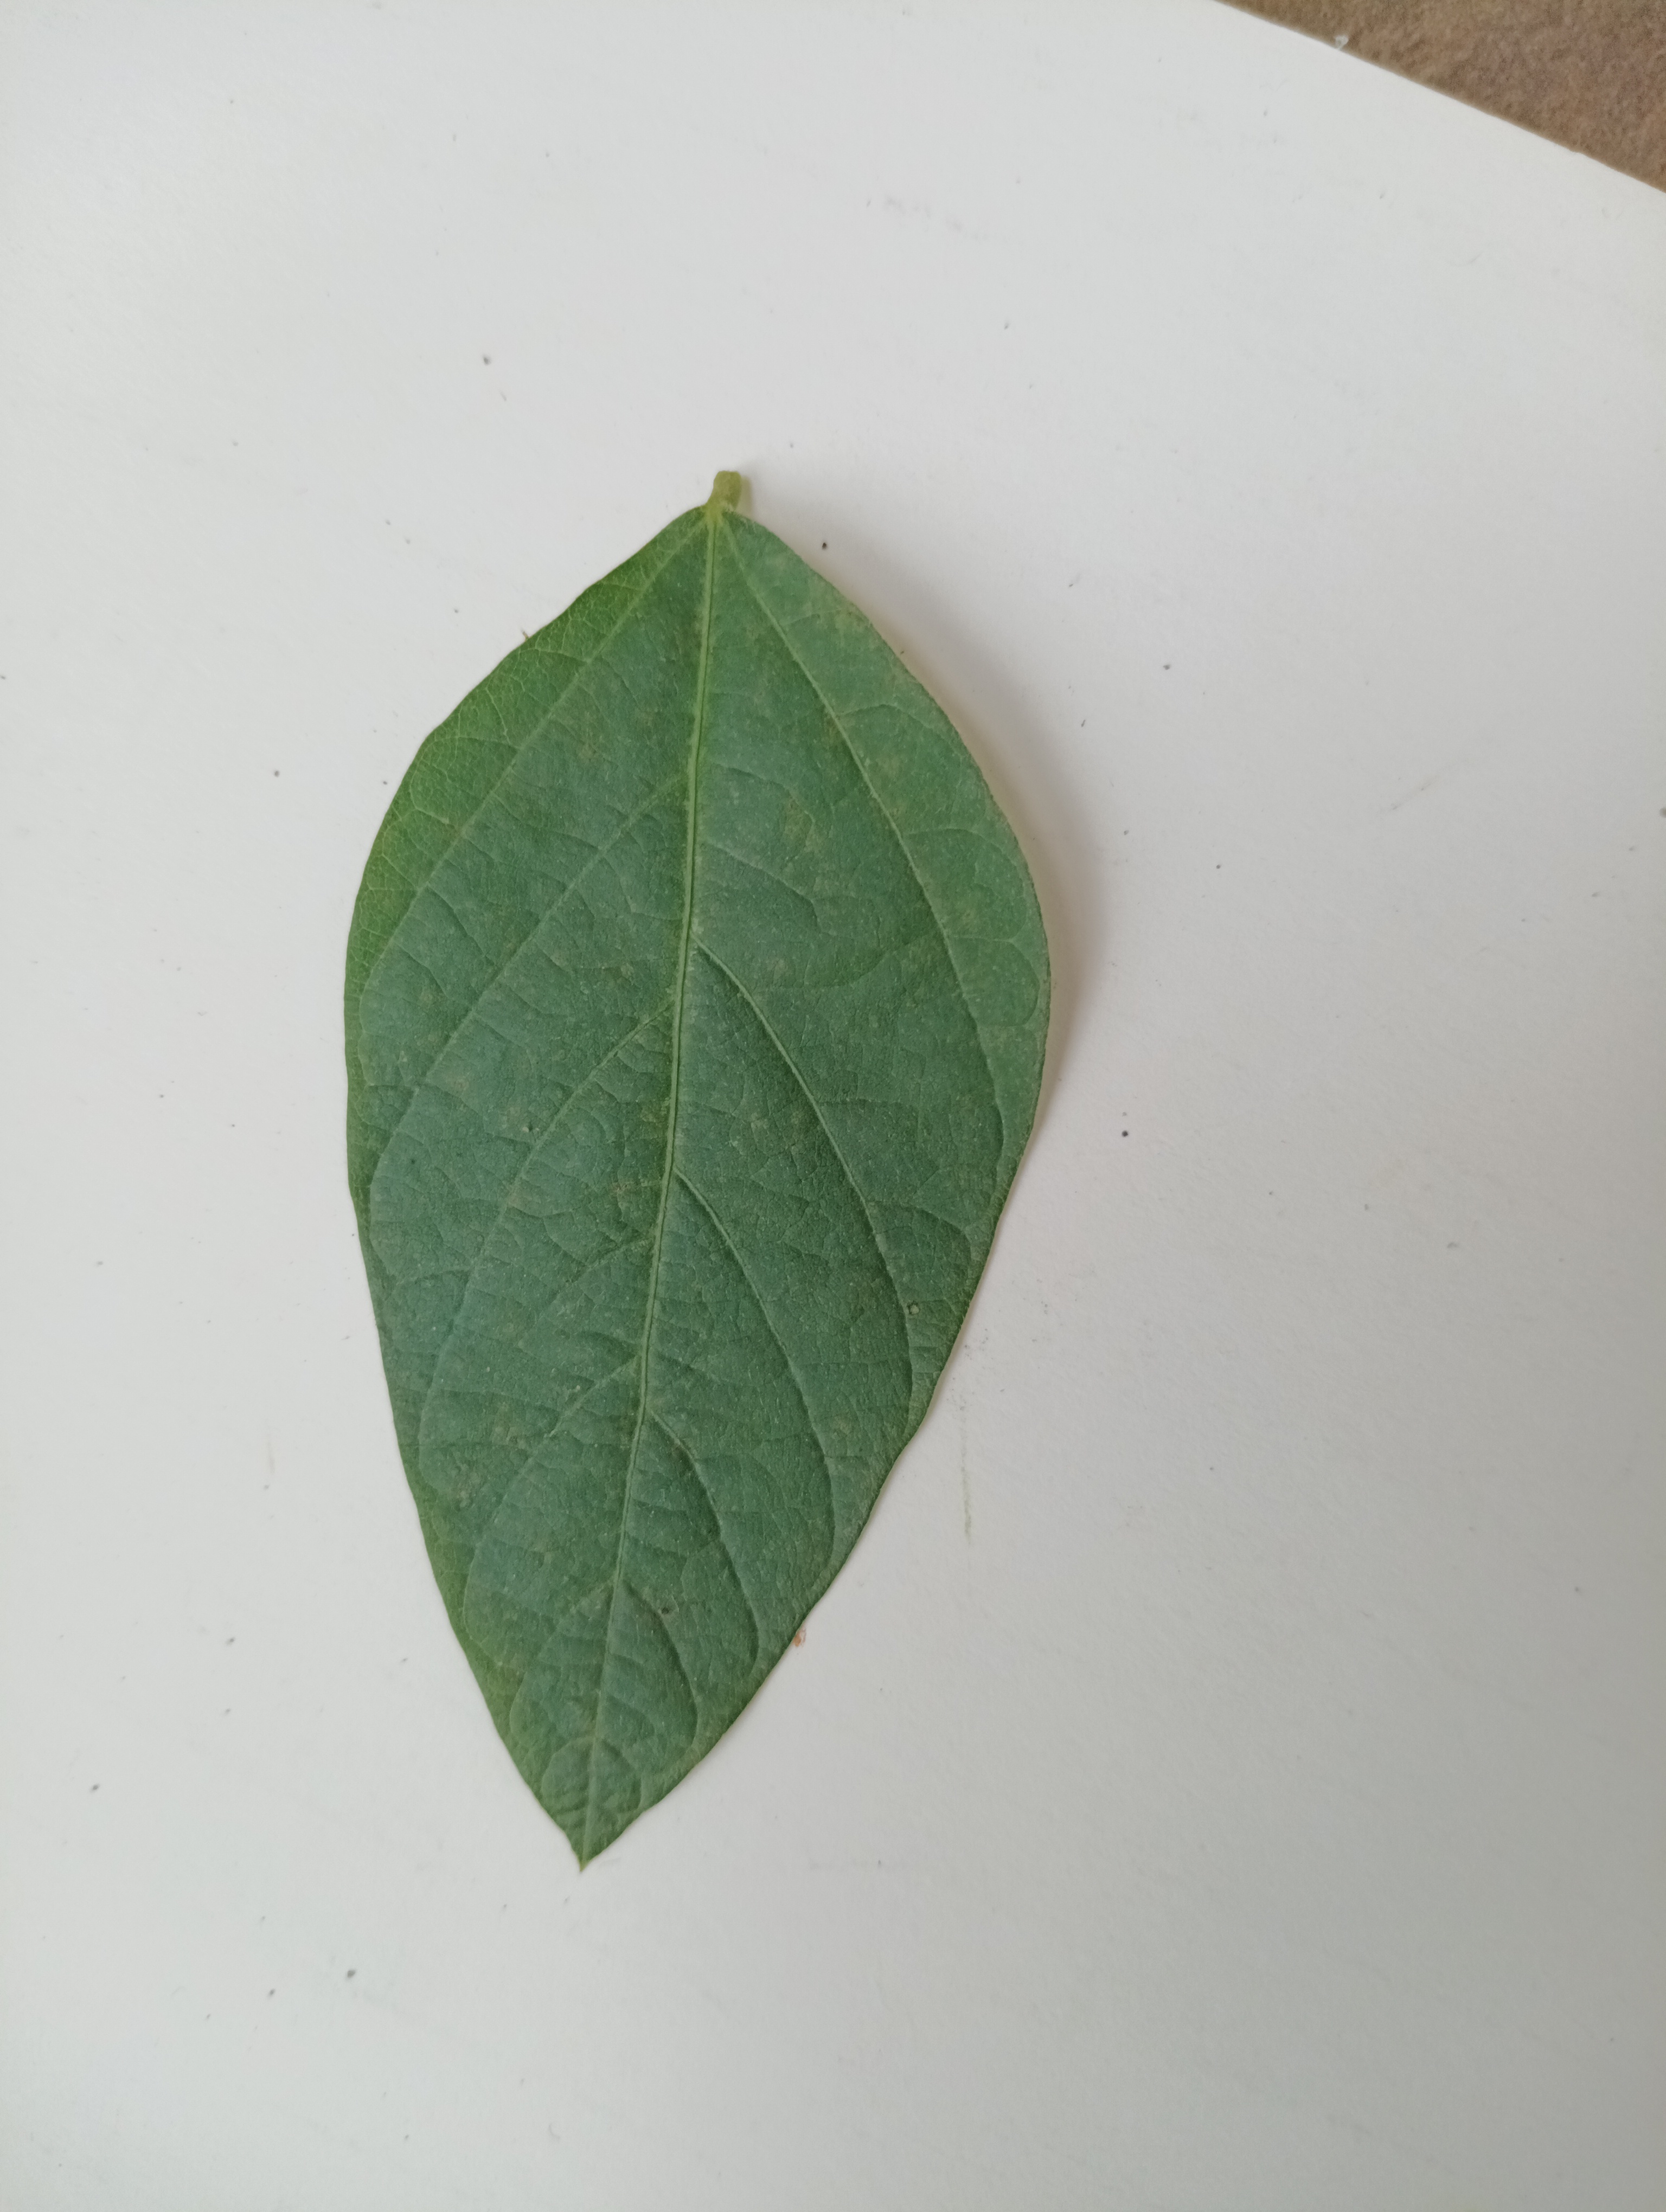
Label: Healthy